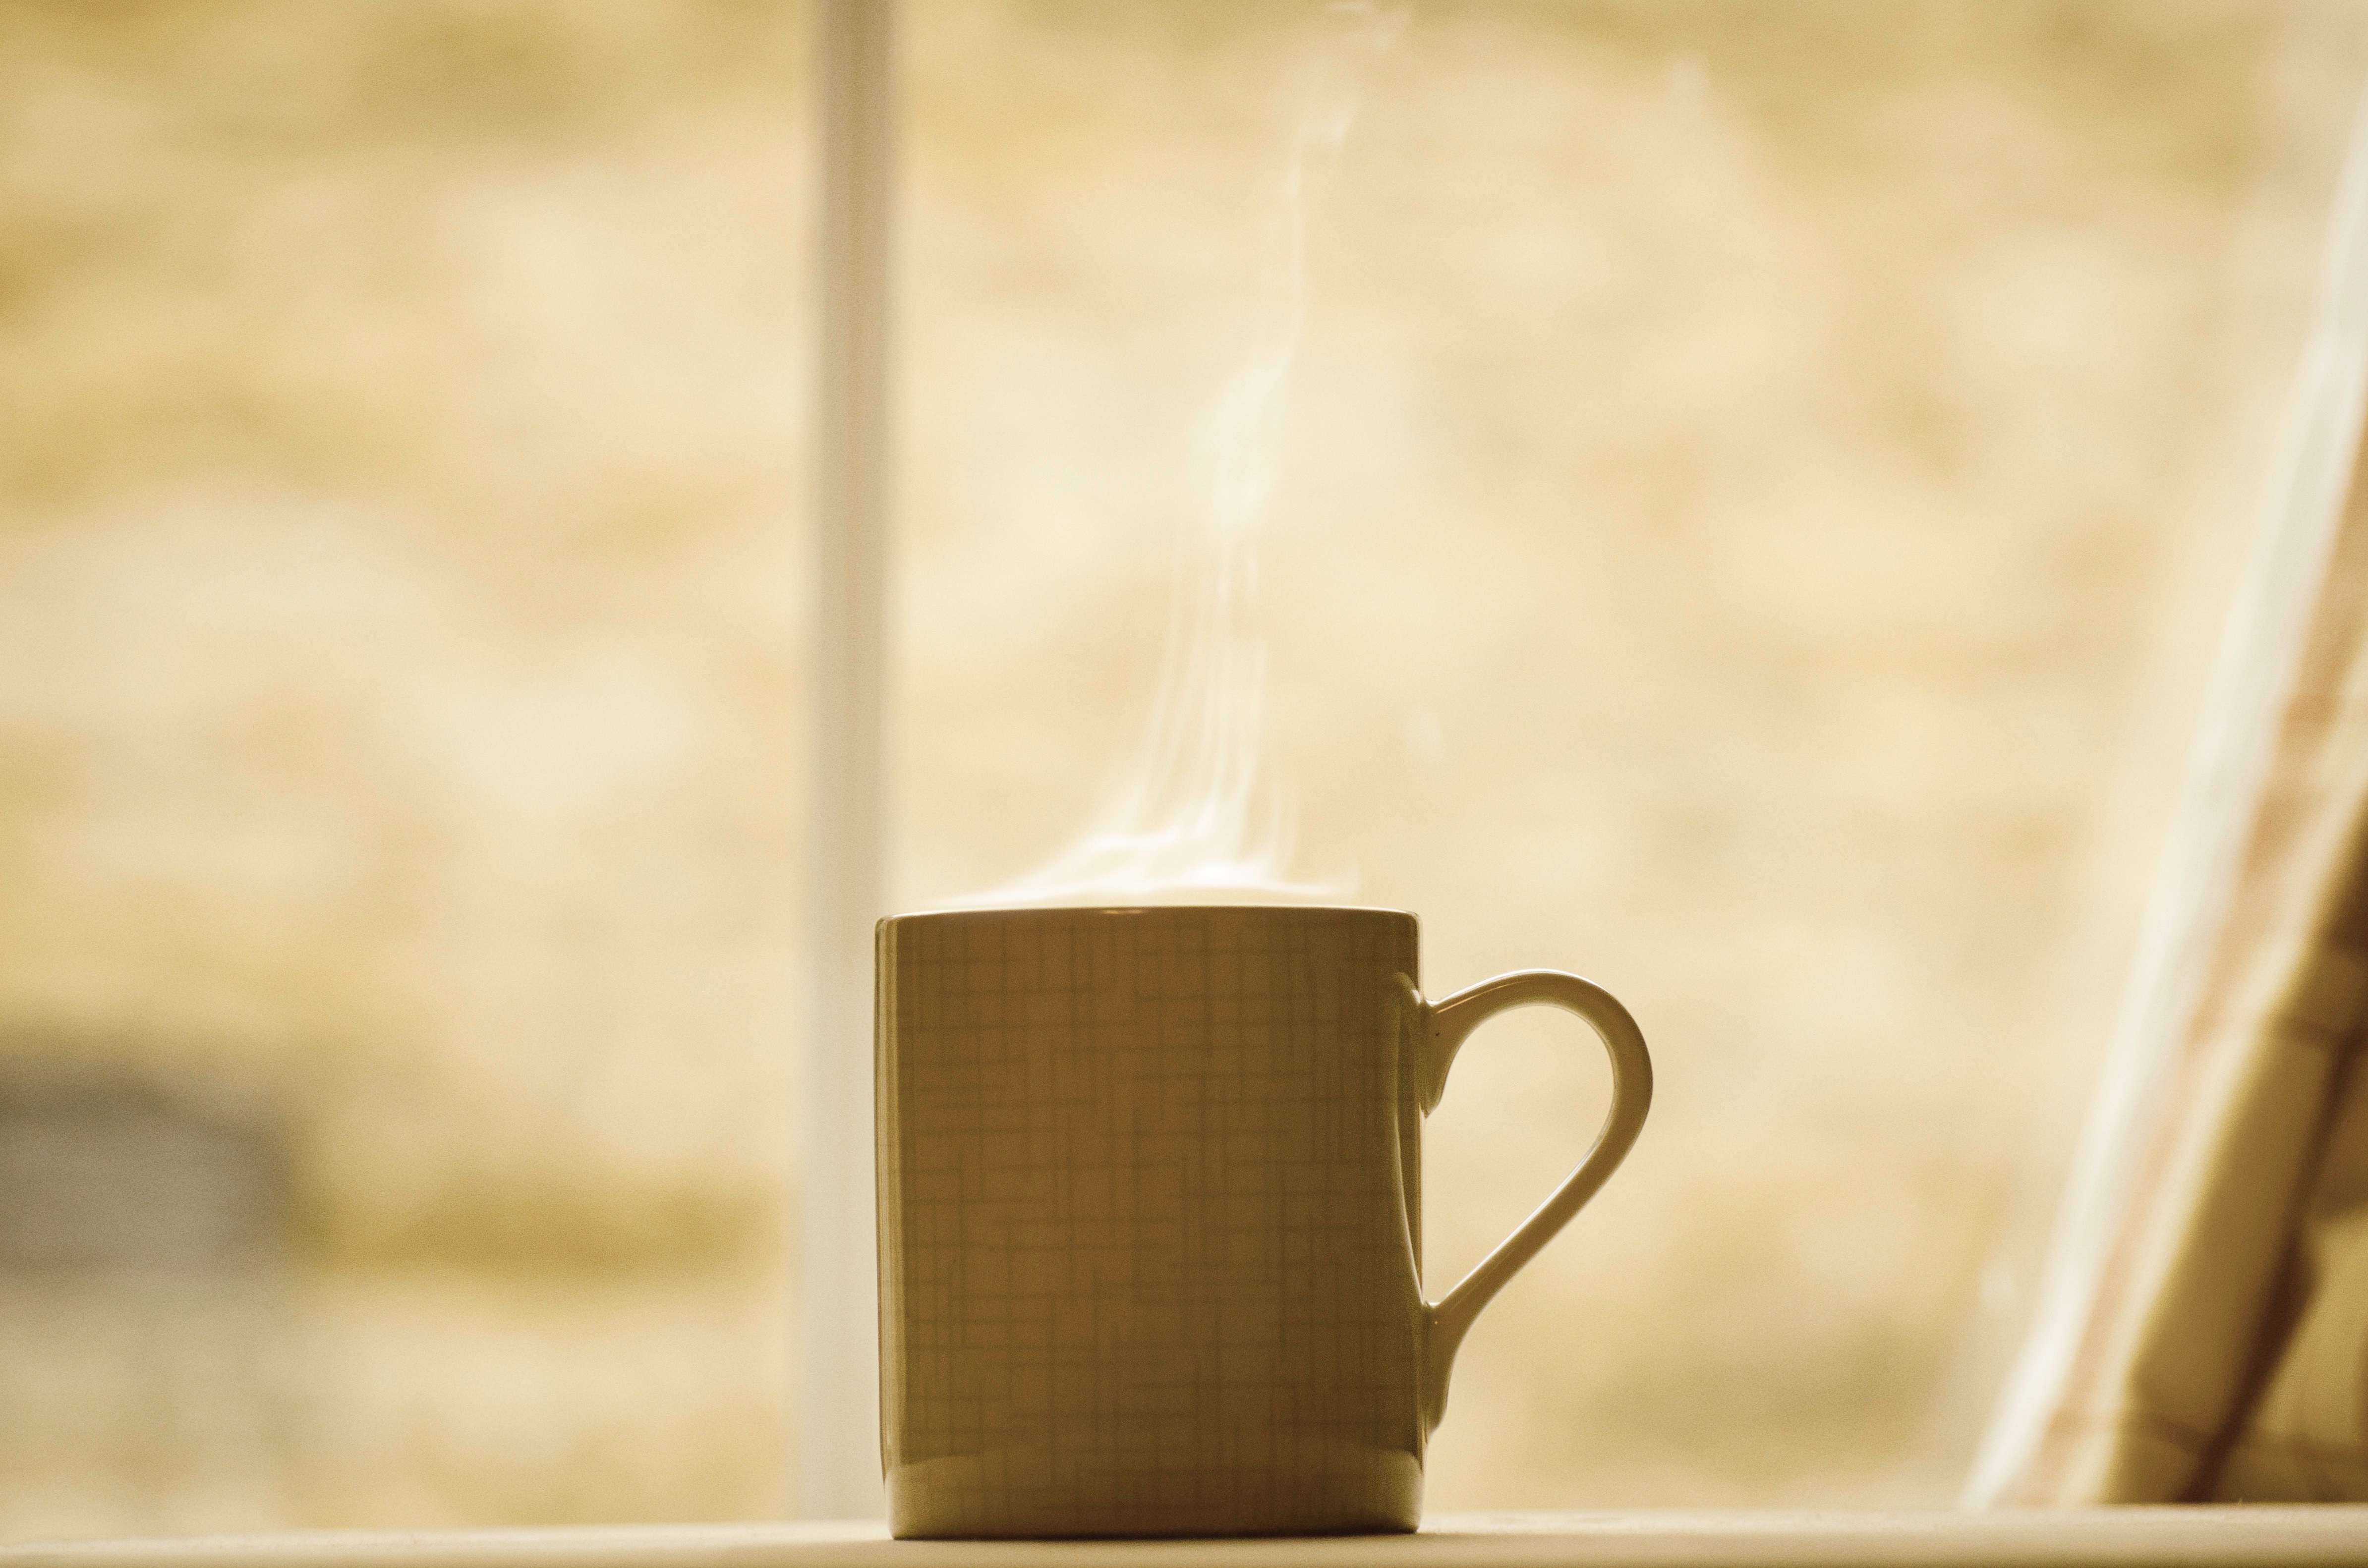
light, wood, white, morning, cup, lighting, design, shape